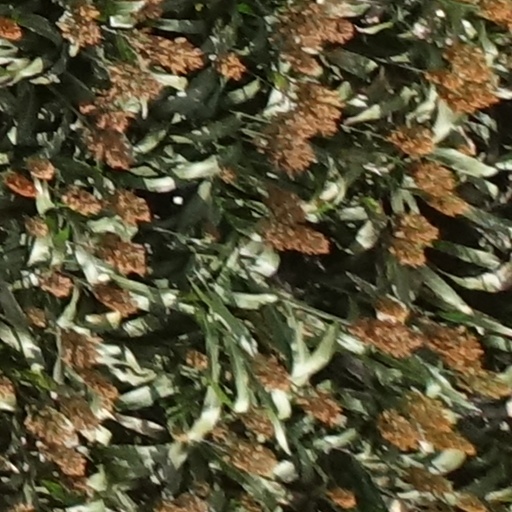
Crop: sorghum